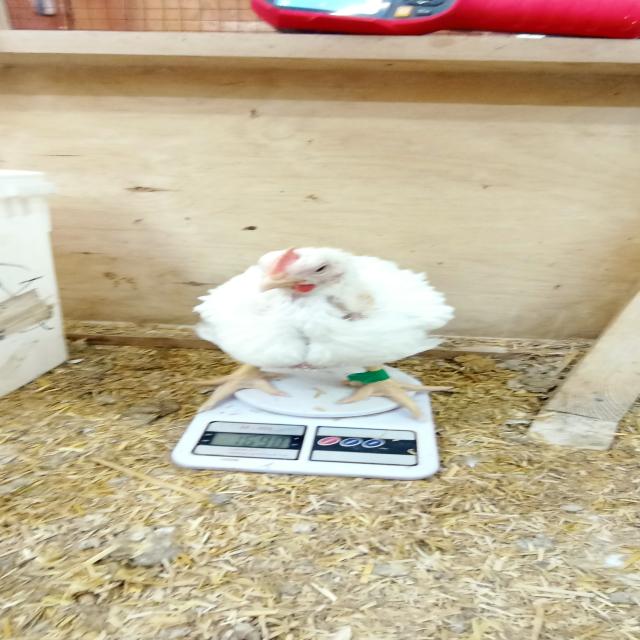
Weight: 1689 g